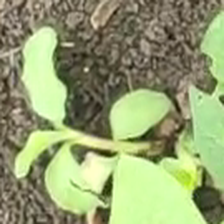
Weed species: Kena_(Commplina_benghalensio)